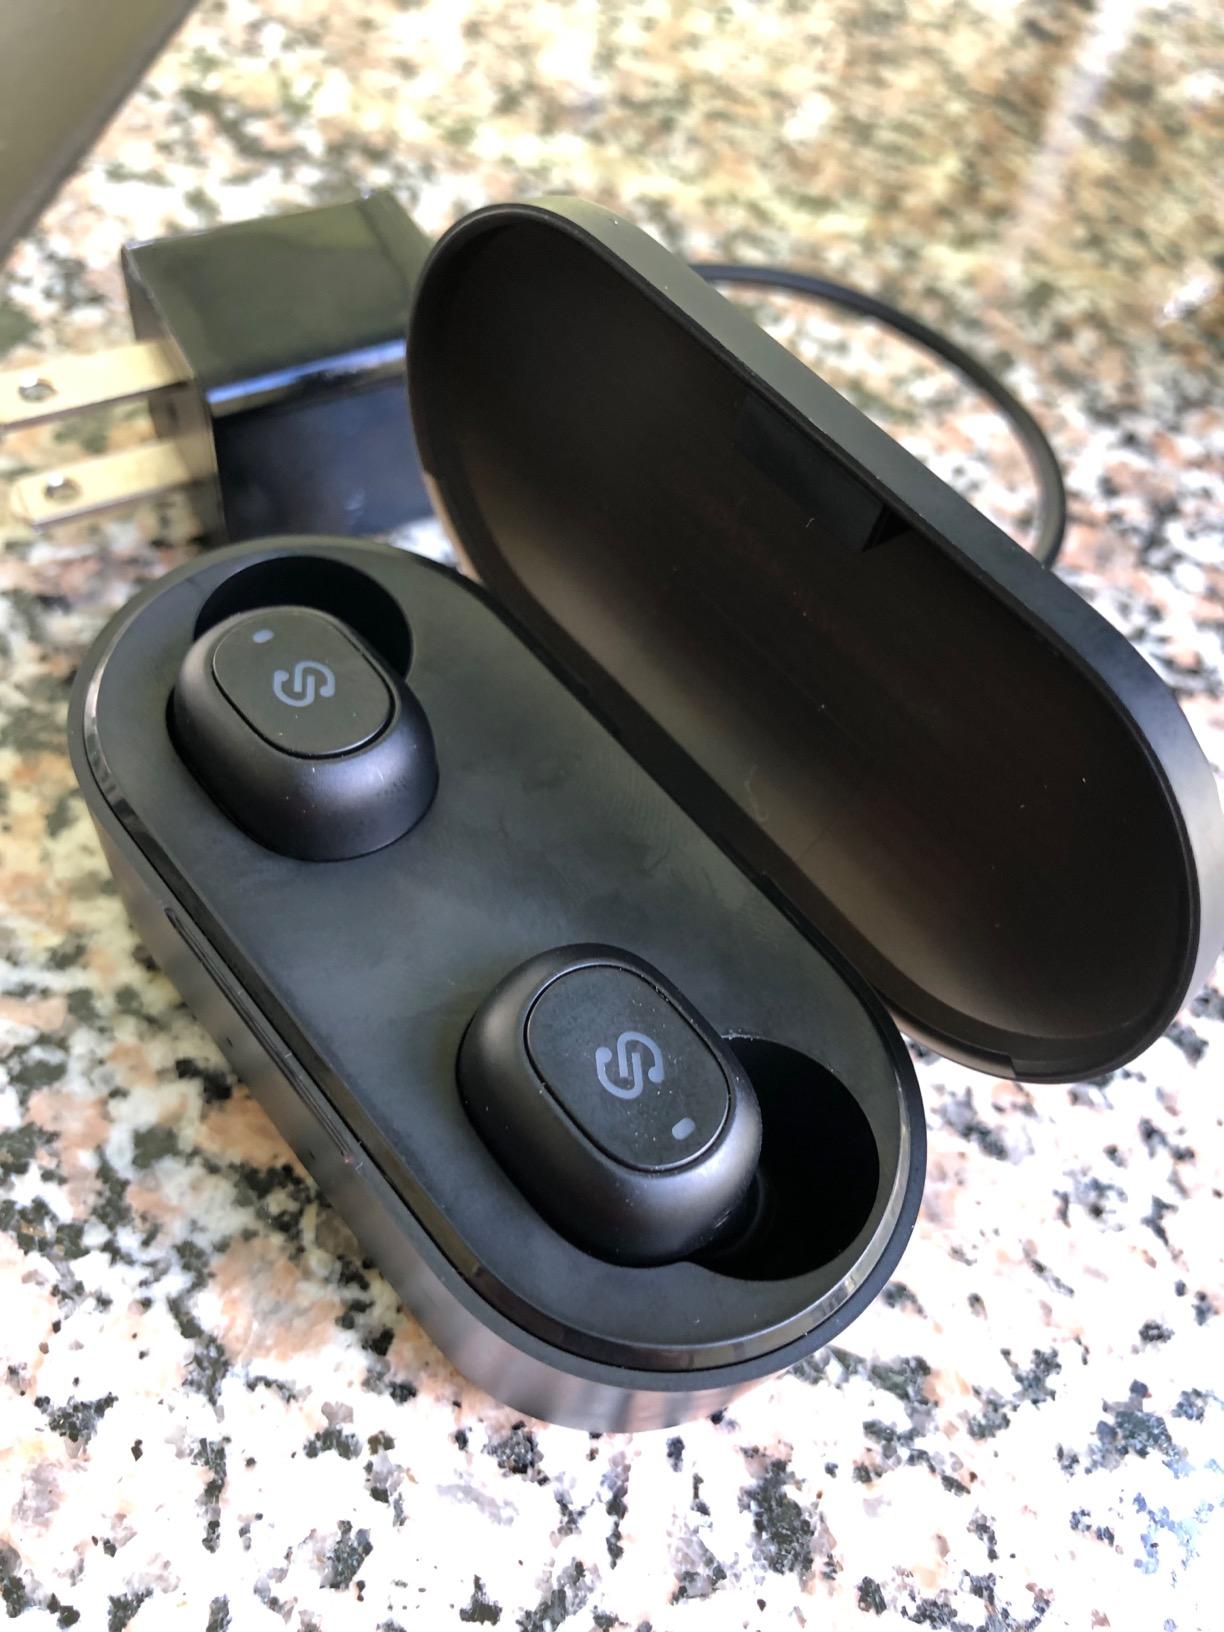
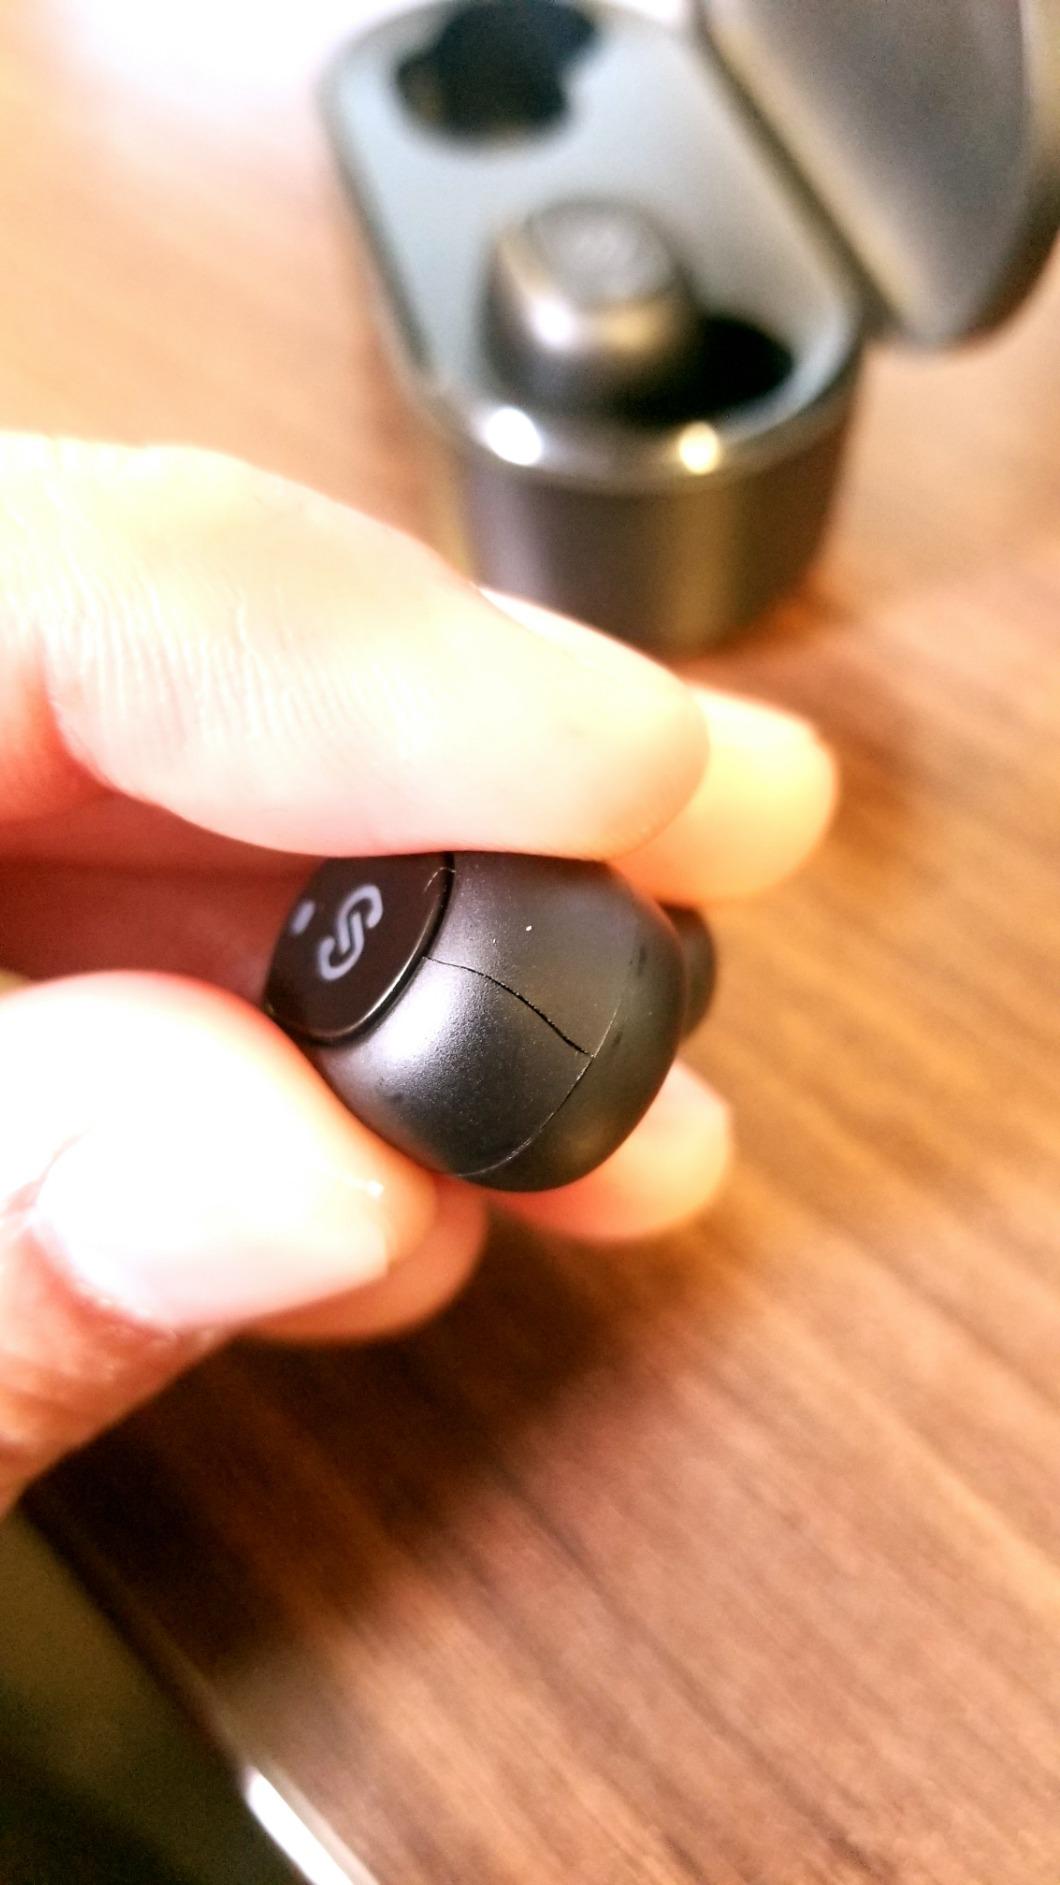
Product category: earbuds
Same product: yes